The Queen's Fool

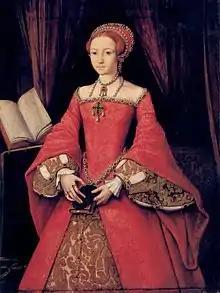
The rise to power of the future queen Elizabeth I is a key sub-plot in "The Queen's Fool."

The jester Will Sommers (an actual historical character) teaches Hannah how to be entertaining. Meanwhile, her betrothed, Daniel Carpenter, is annoyed that Hannah is in love with Robert while Hannah shares her doubts about getting married. She sets her worries aside when Mary's marriage to Prince Philip of Spain, an enthusiastic supporter of the Inquisition, will bring the Inquisition to England. Hannah's father, Daniel, and his family insist on leaving England for Calais, where they will marry immediately instead of their previous agreement to wait until Hannah's sixteenth birthday. Hannah realizes her desire for Daniel and, after Mary and Philip's marriage, they are about to leave. Still, when she sees Elizabeth heading for the Tower of London, she promises to join them in Calais when released from service. Hannah slips back into court life. She receives a letter from Daniel declaring his love, but she is unsure how she feels about him.